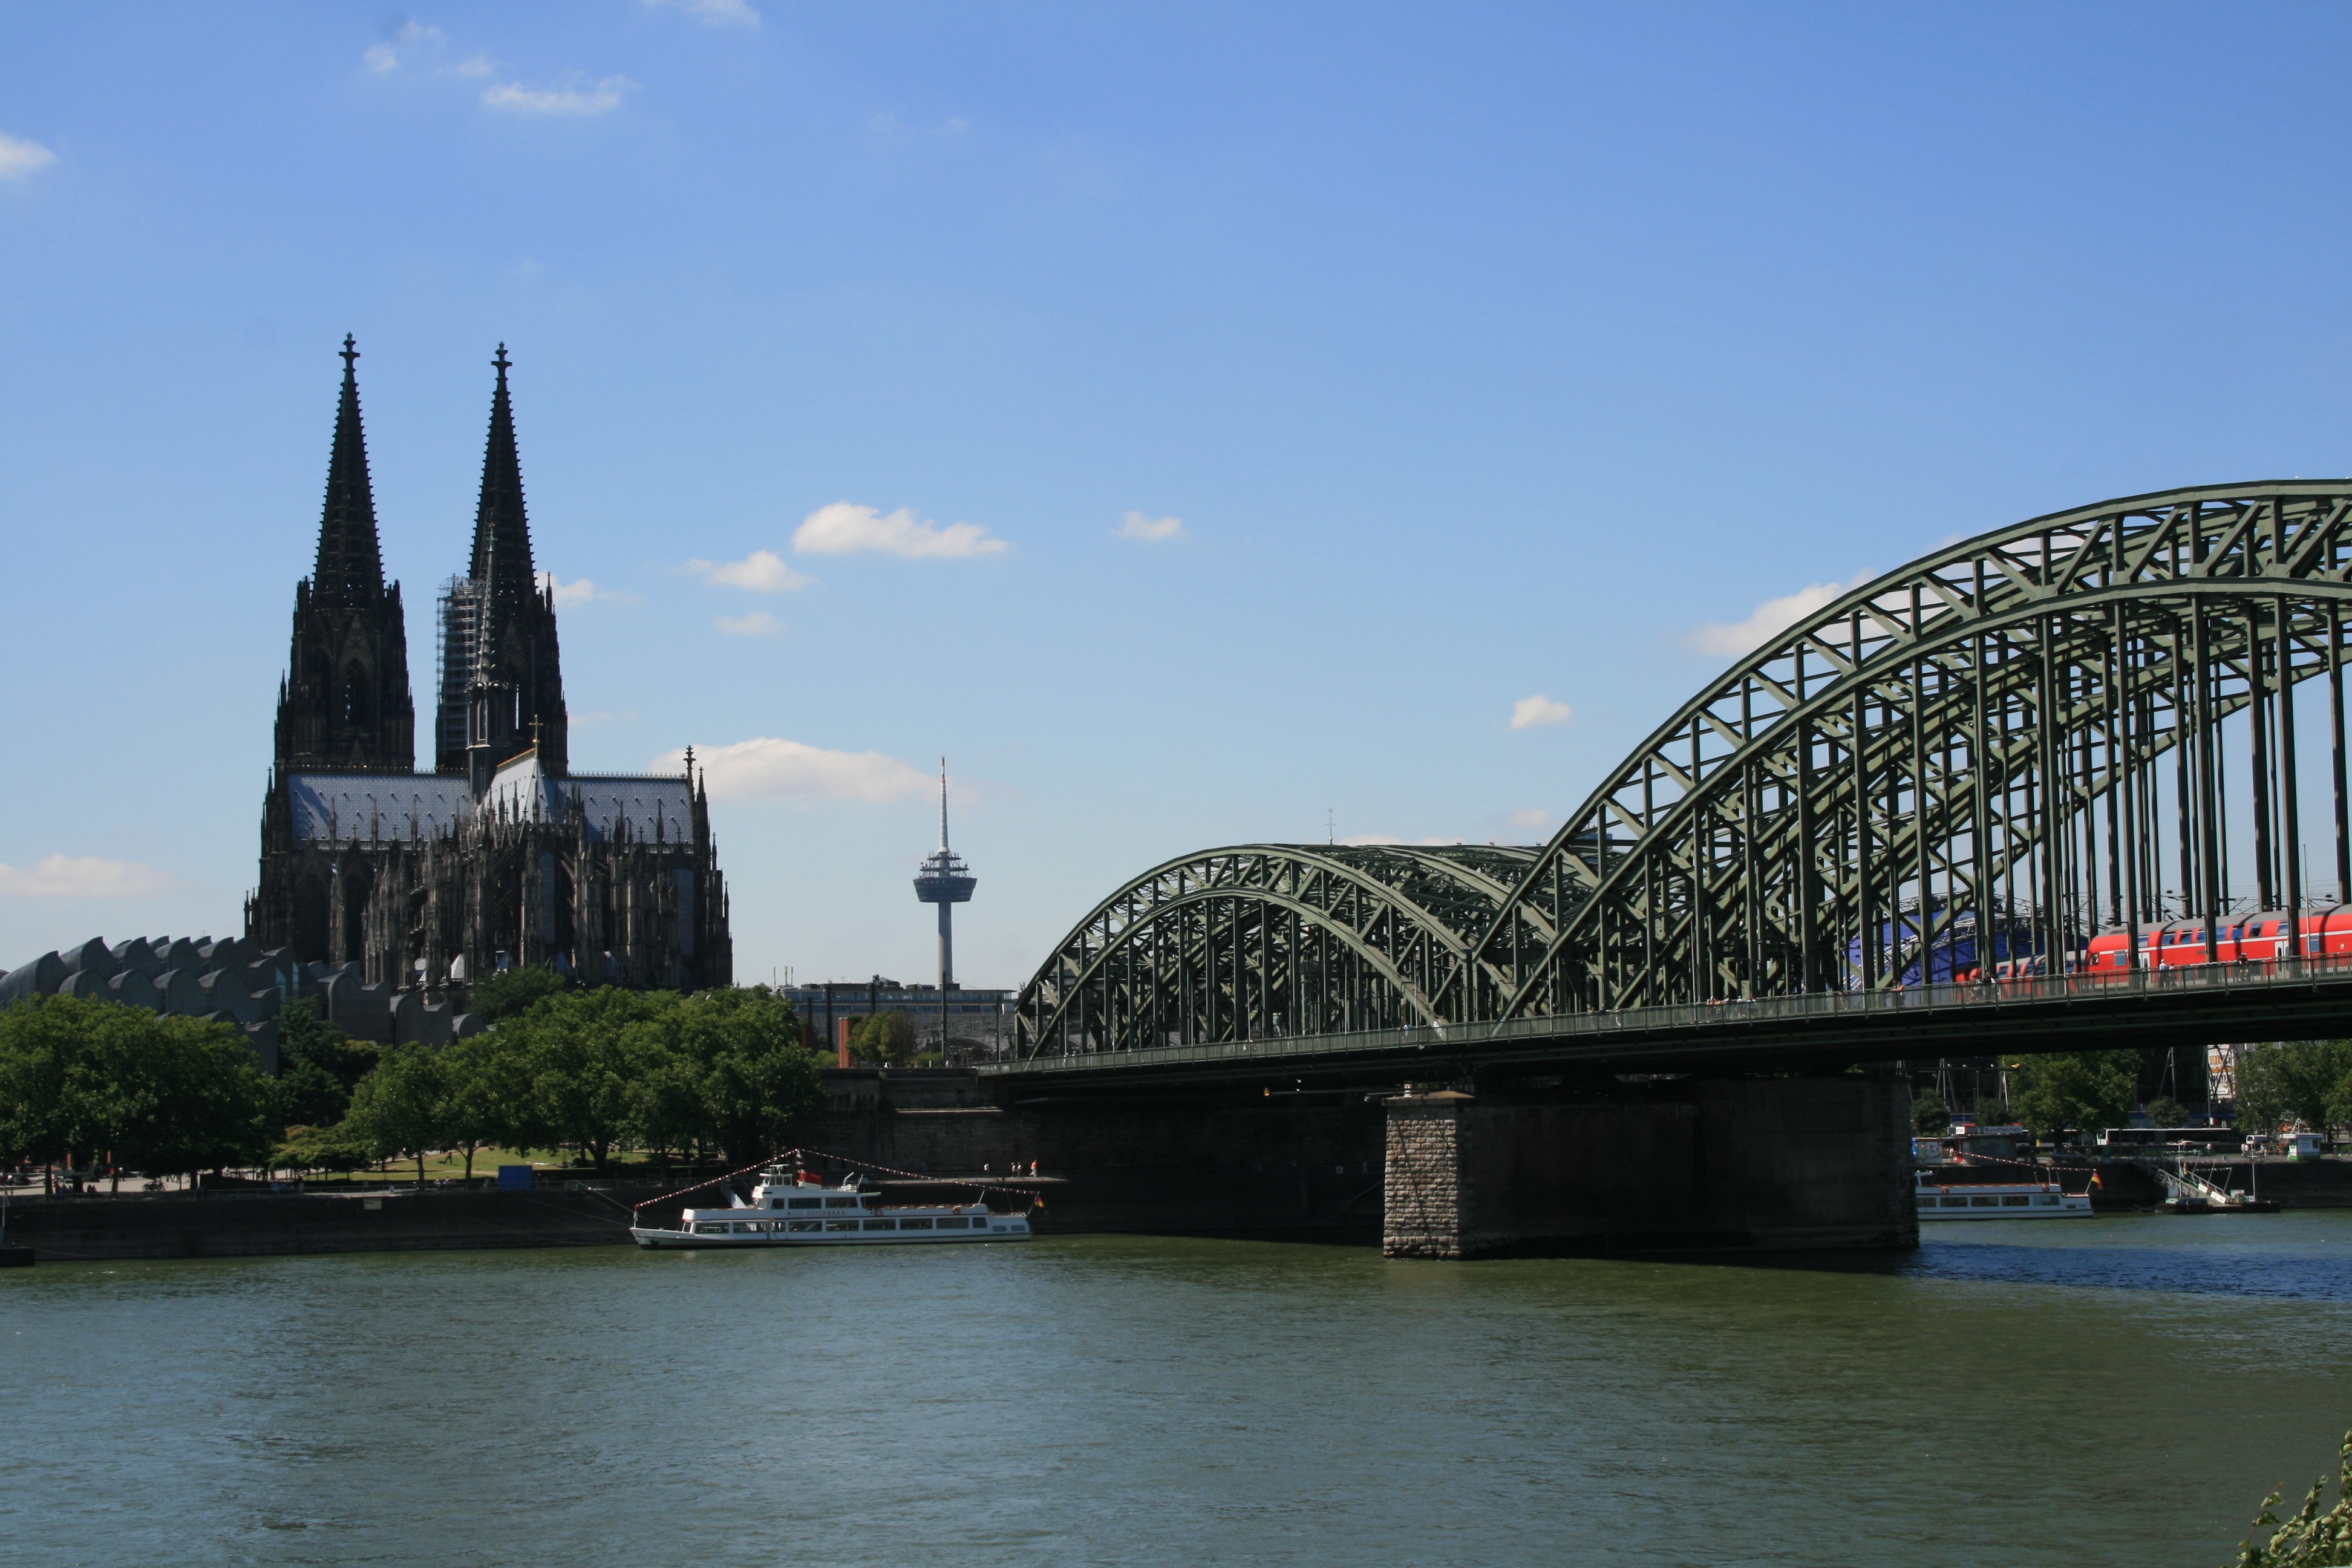
bridge, river, cityscape, landmark, tourism, waterway, cologne, dom, rhine, rheinland, tours, arch bridge